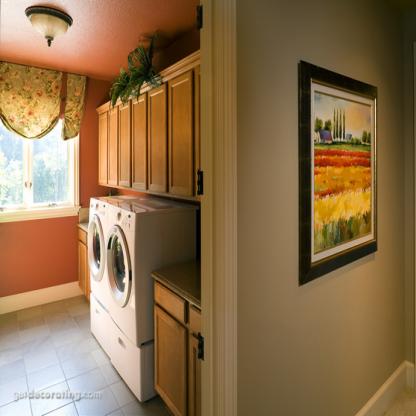
Scene: Indoor